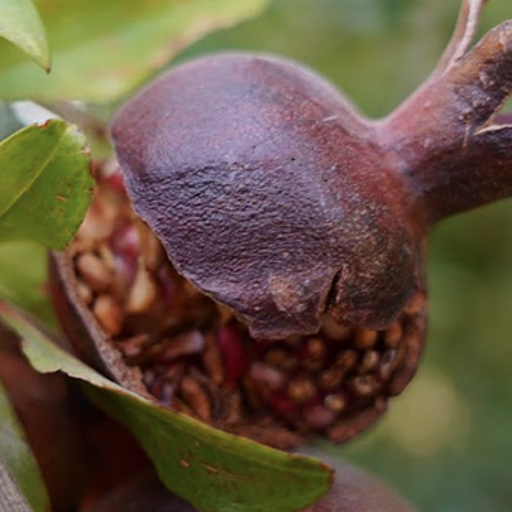
Label: Sunburn